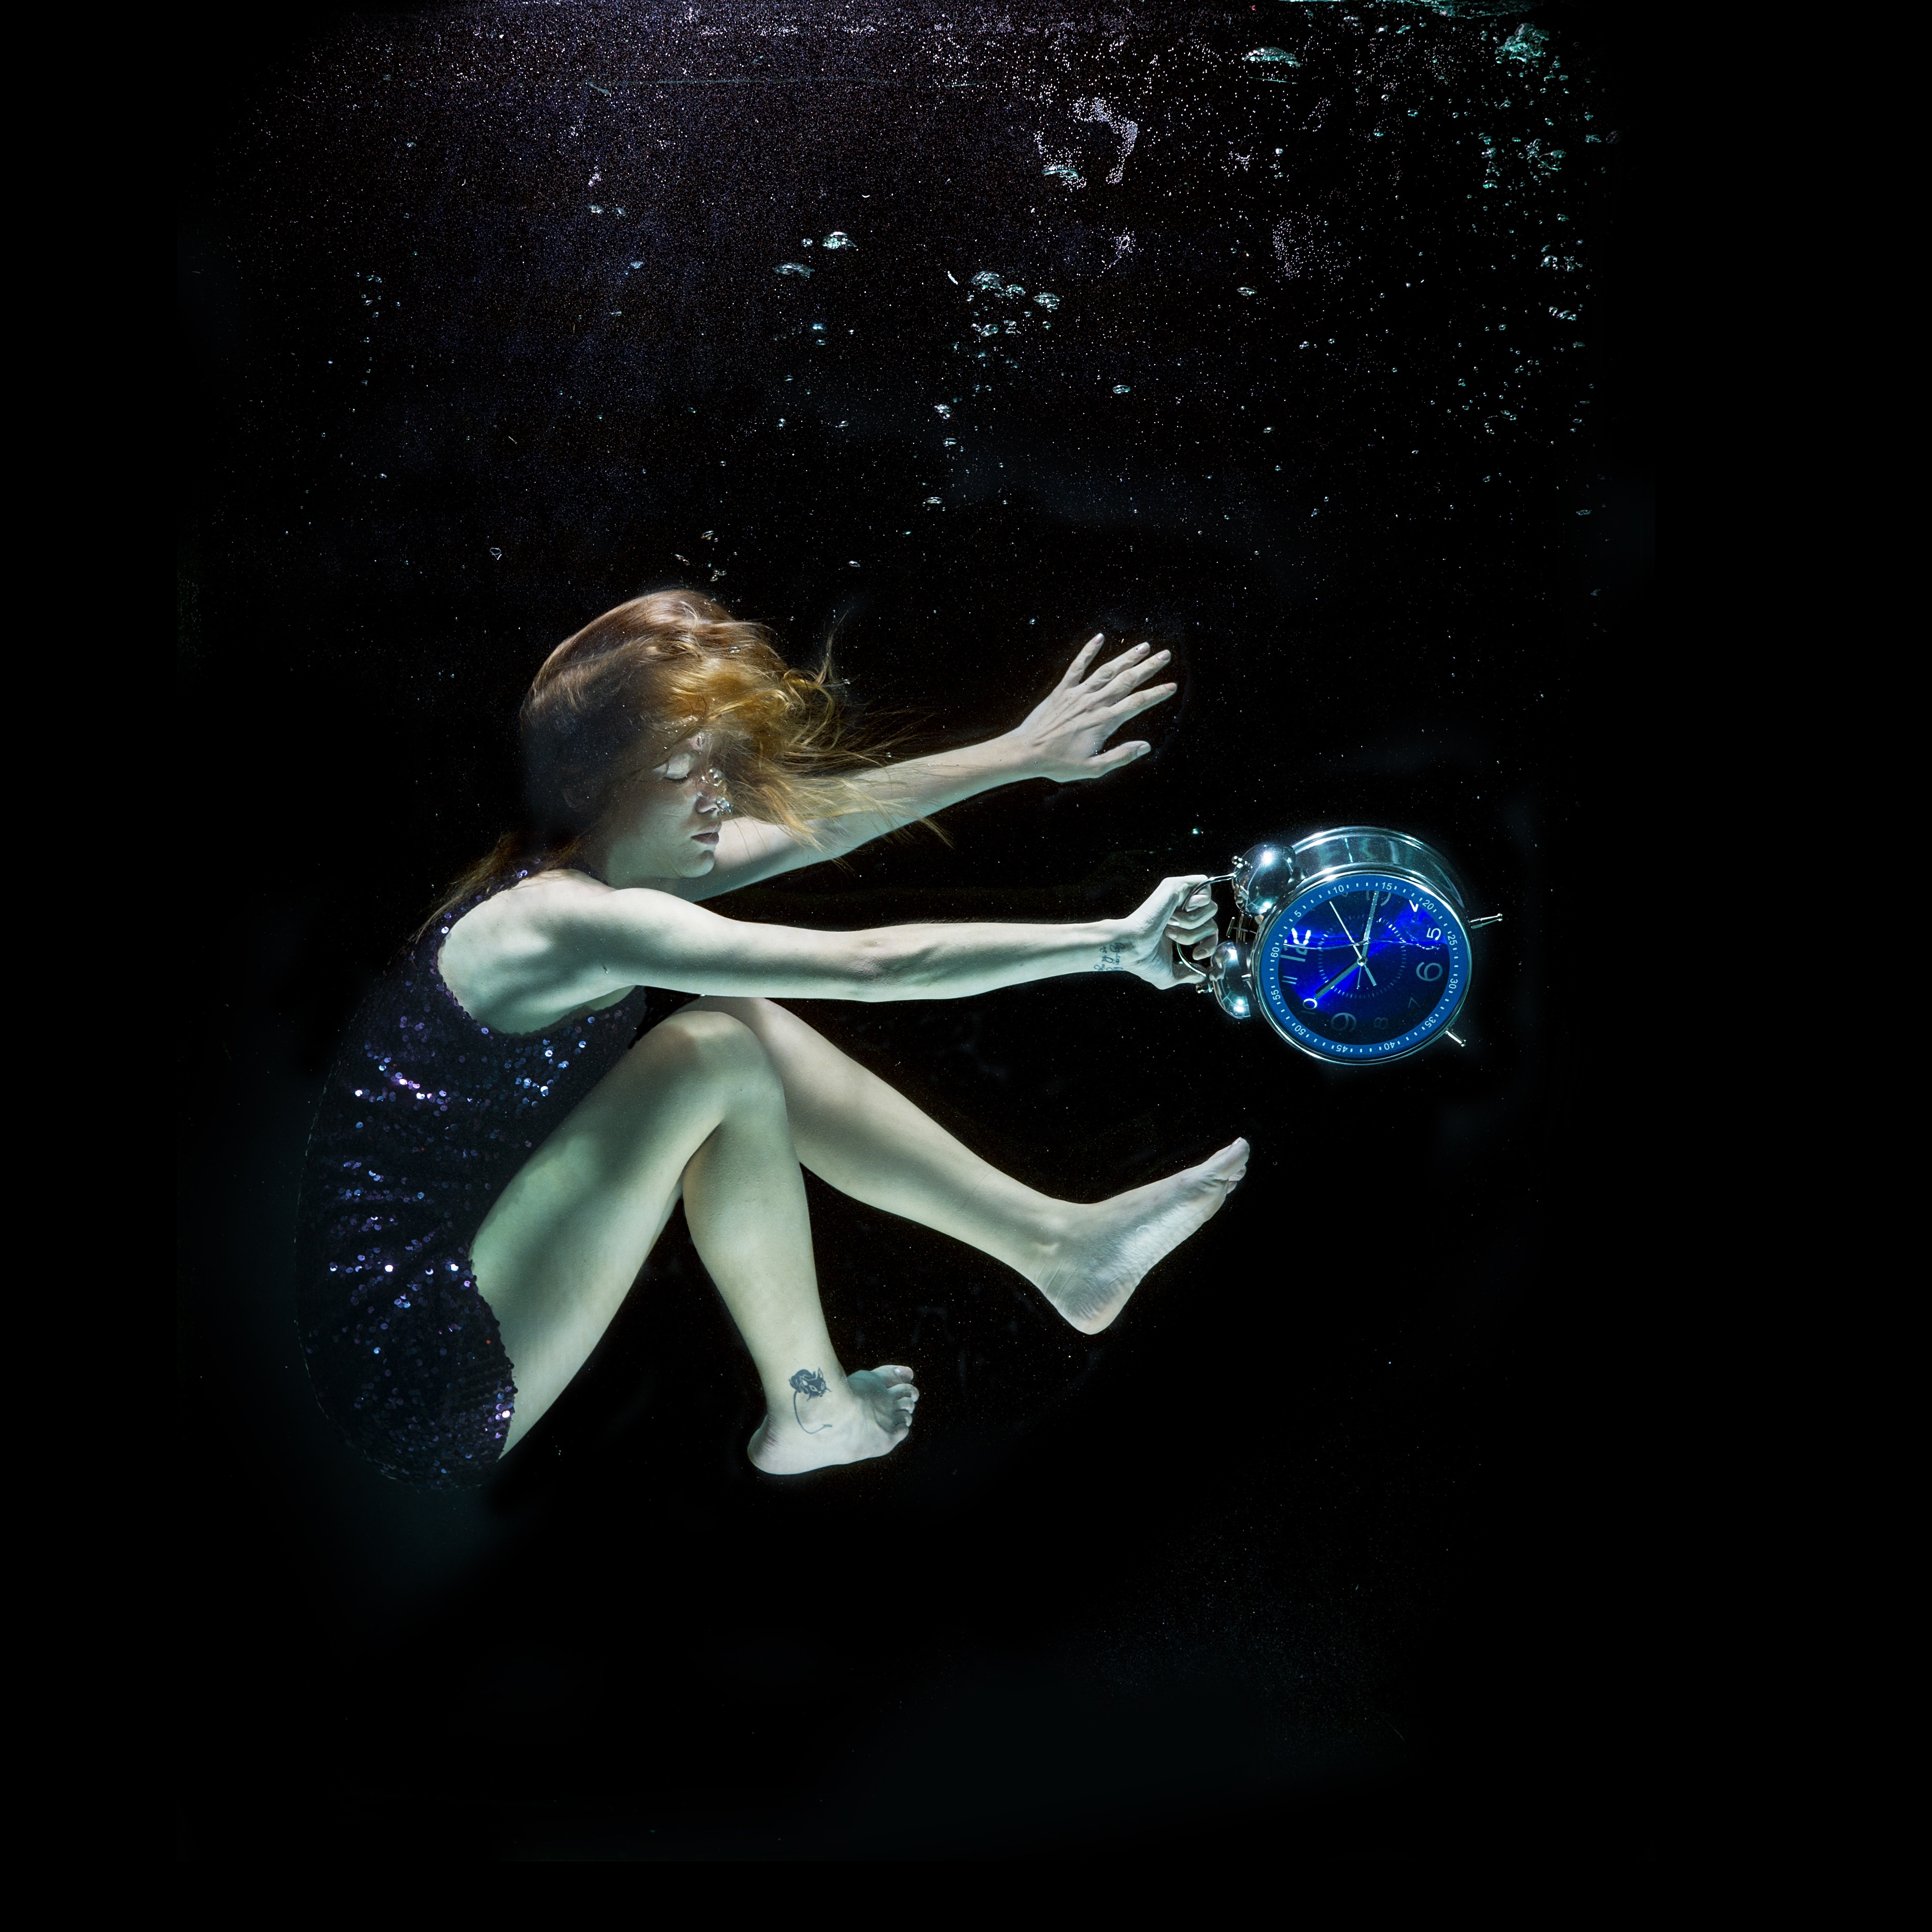
water, time, live, model, darkness, fashion, freedom, life, dive, jewellery, art, exposure, dress, fiction, illustration, deep, breath, beauty, concept, tank, blue hour, women's, under the beautiful arts, suffocation